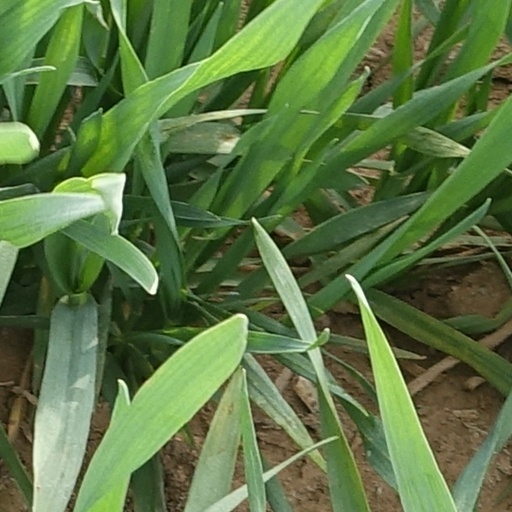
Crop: wheat